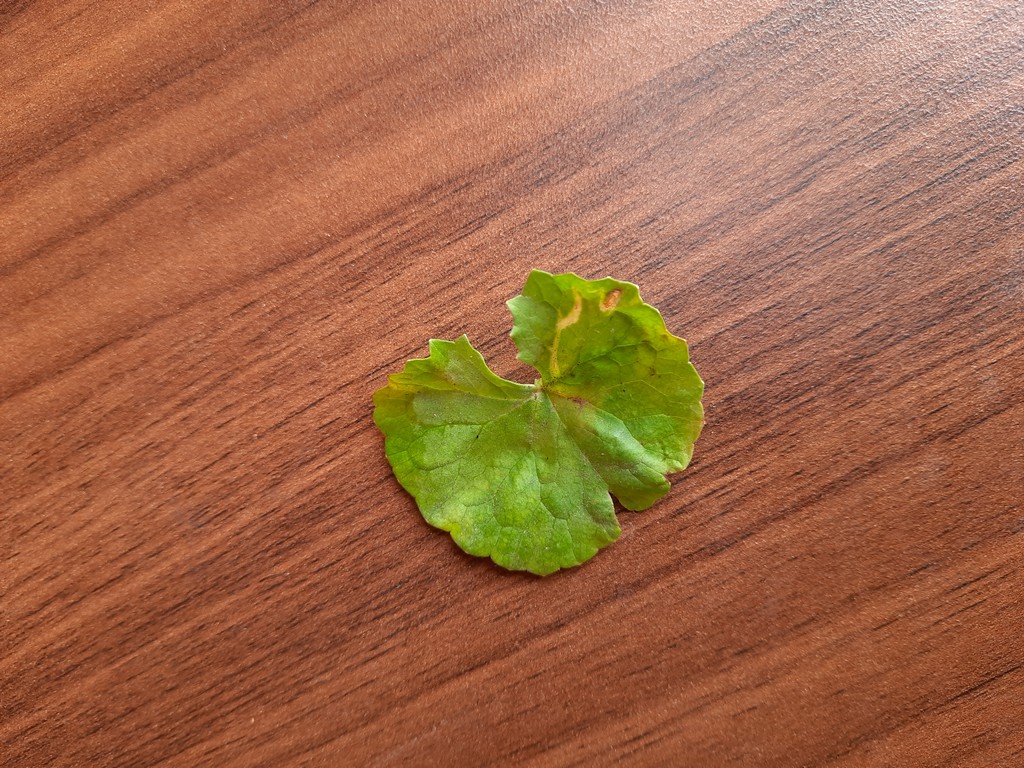
Label: Unhealthy